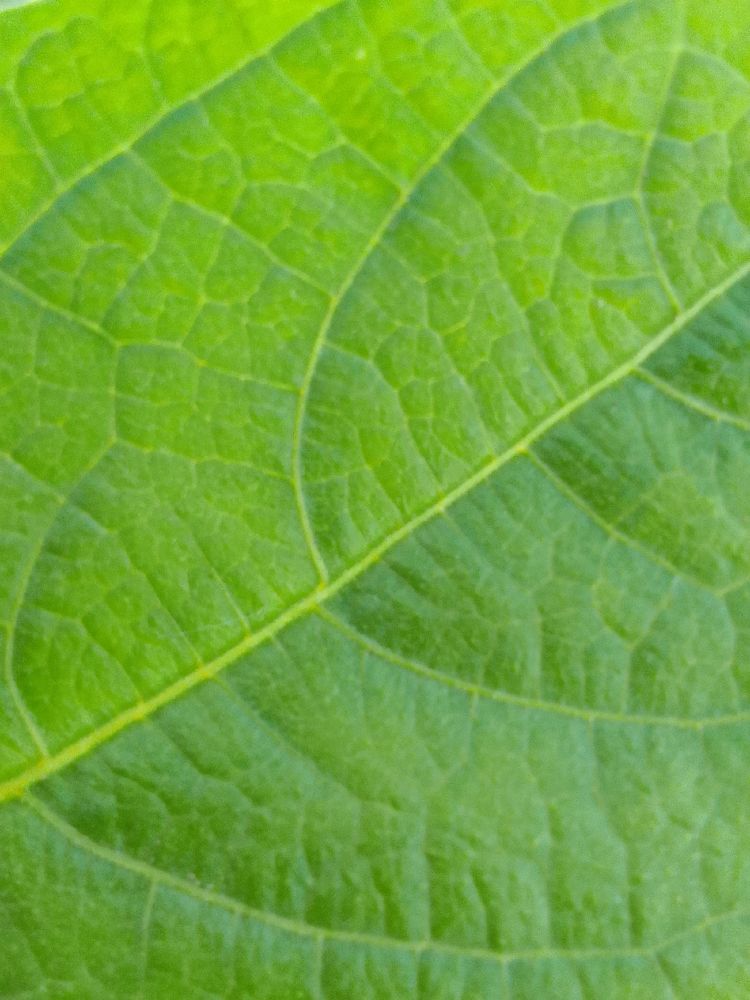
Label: healthy